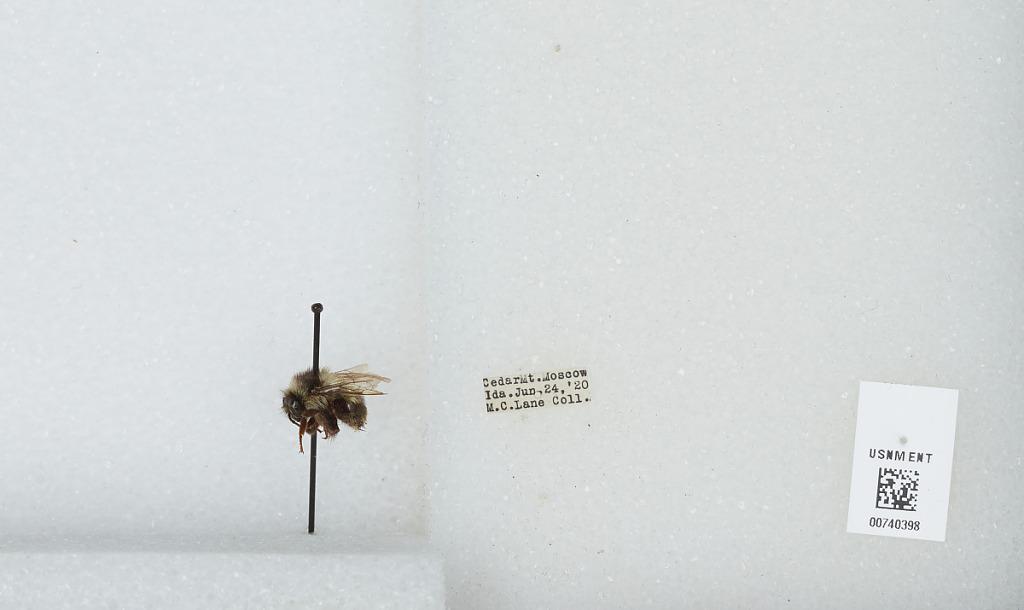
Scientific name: Bombus (Pyrobombus) bifarius Cresson
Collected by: M. Lane
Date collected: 1920-6-24
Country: United States
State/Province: Idaho
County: Latah
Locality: Cedar Mountain, Moscow
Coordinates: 46.8036, -116.869